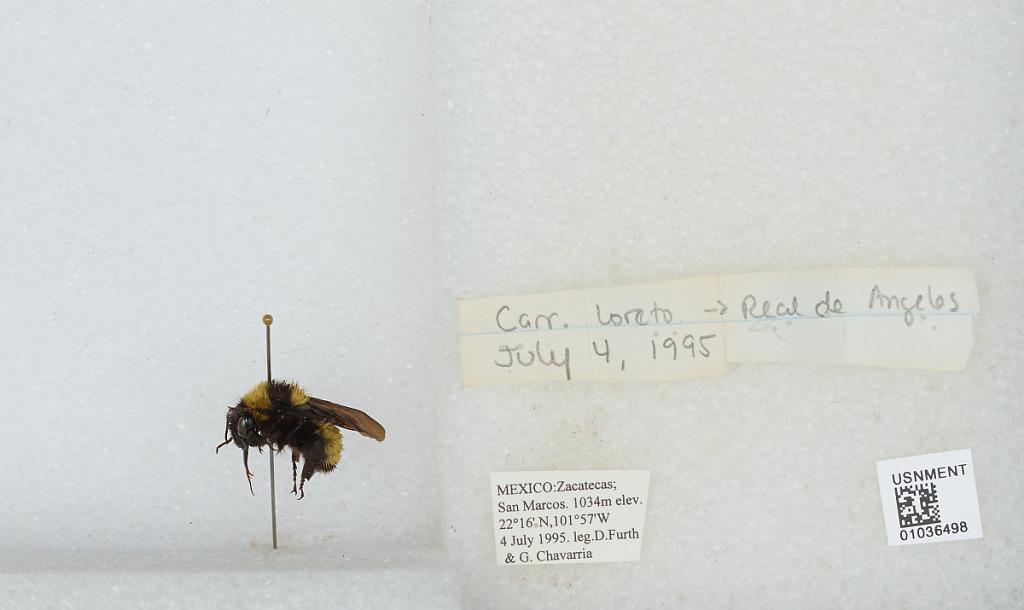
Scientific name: Bombus (Fervidobombus) sonorus Say
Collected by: G. Chavarria
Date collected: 1995-7-4
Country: Mexico
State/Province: Zacatecas
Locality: San Marcos
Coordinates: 22.17, -101.57